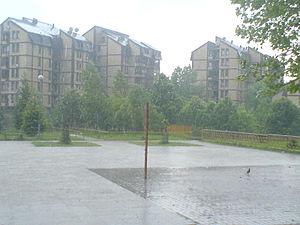
Cerak est un quartier de Belgrade, la capitale de la Serbie. Il est situé dans la municipalité de Čukarica. En 2002, il comptait 12 591 habitants.